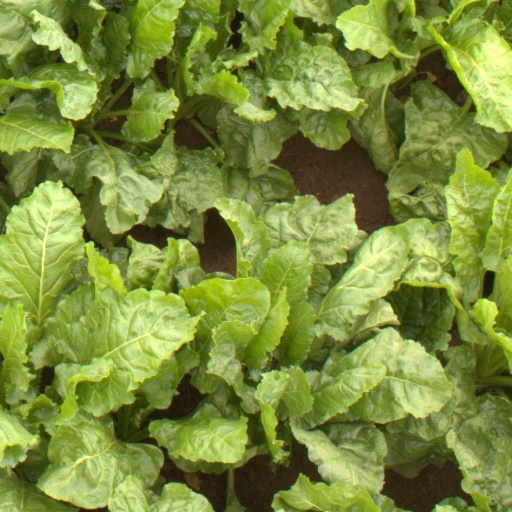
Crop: sugar beet